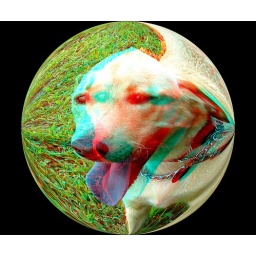
3D-07-27-08-0056abfun hot dog in crystal ball